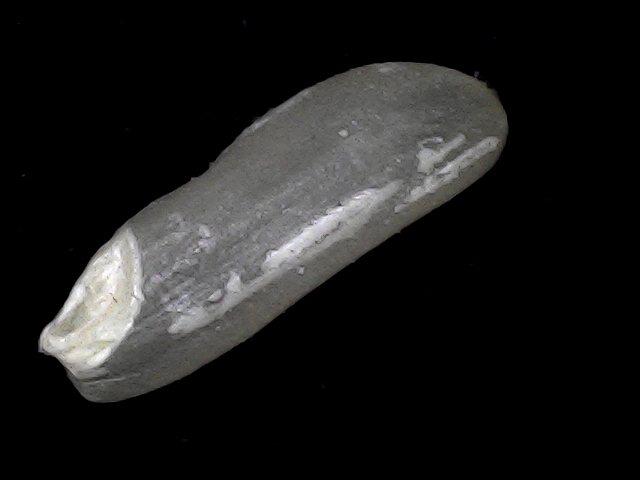
Rice variety: BD75